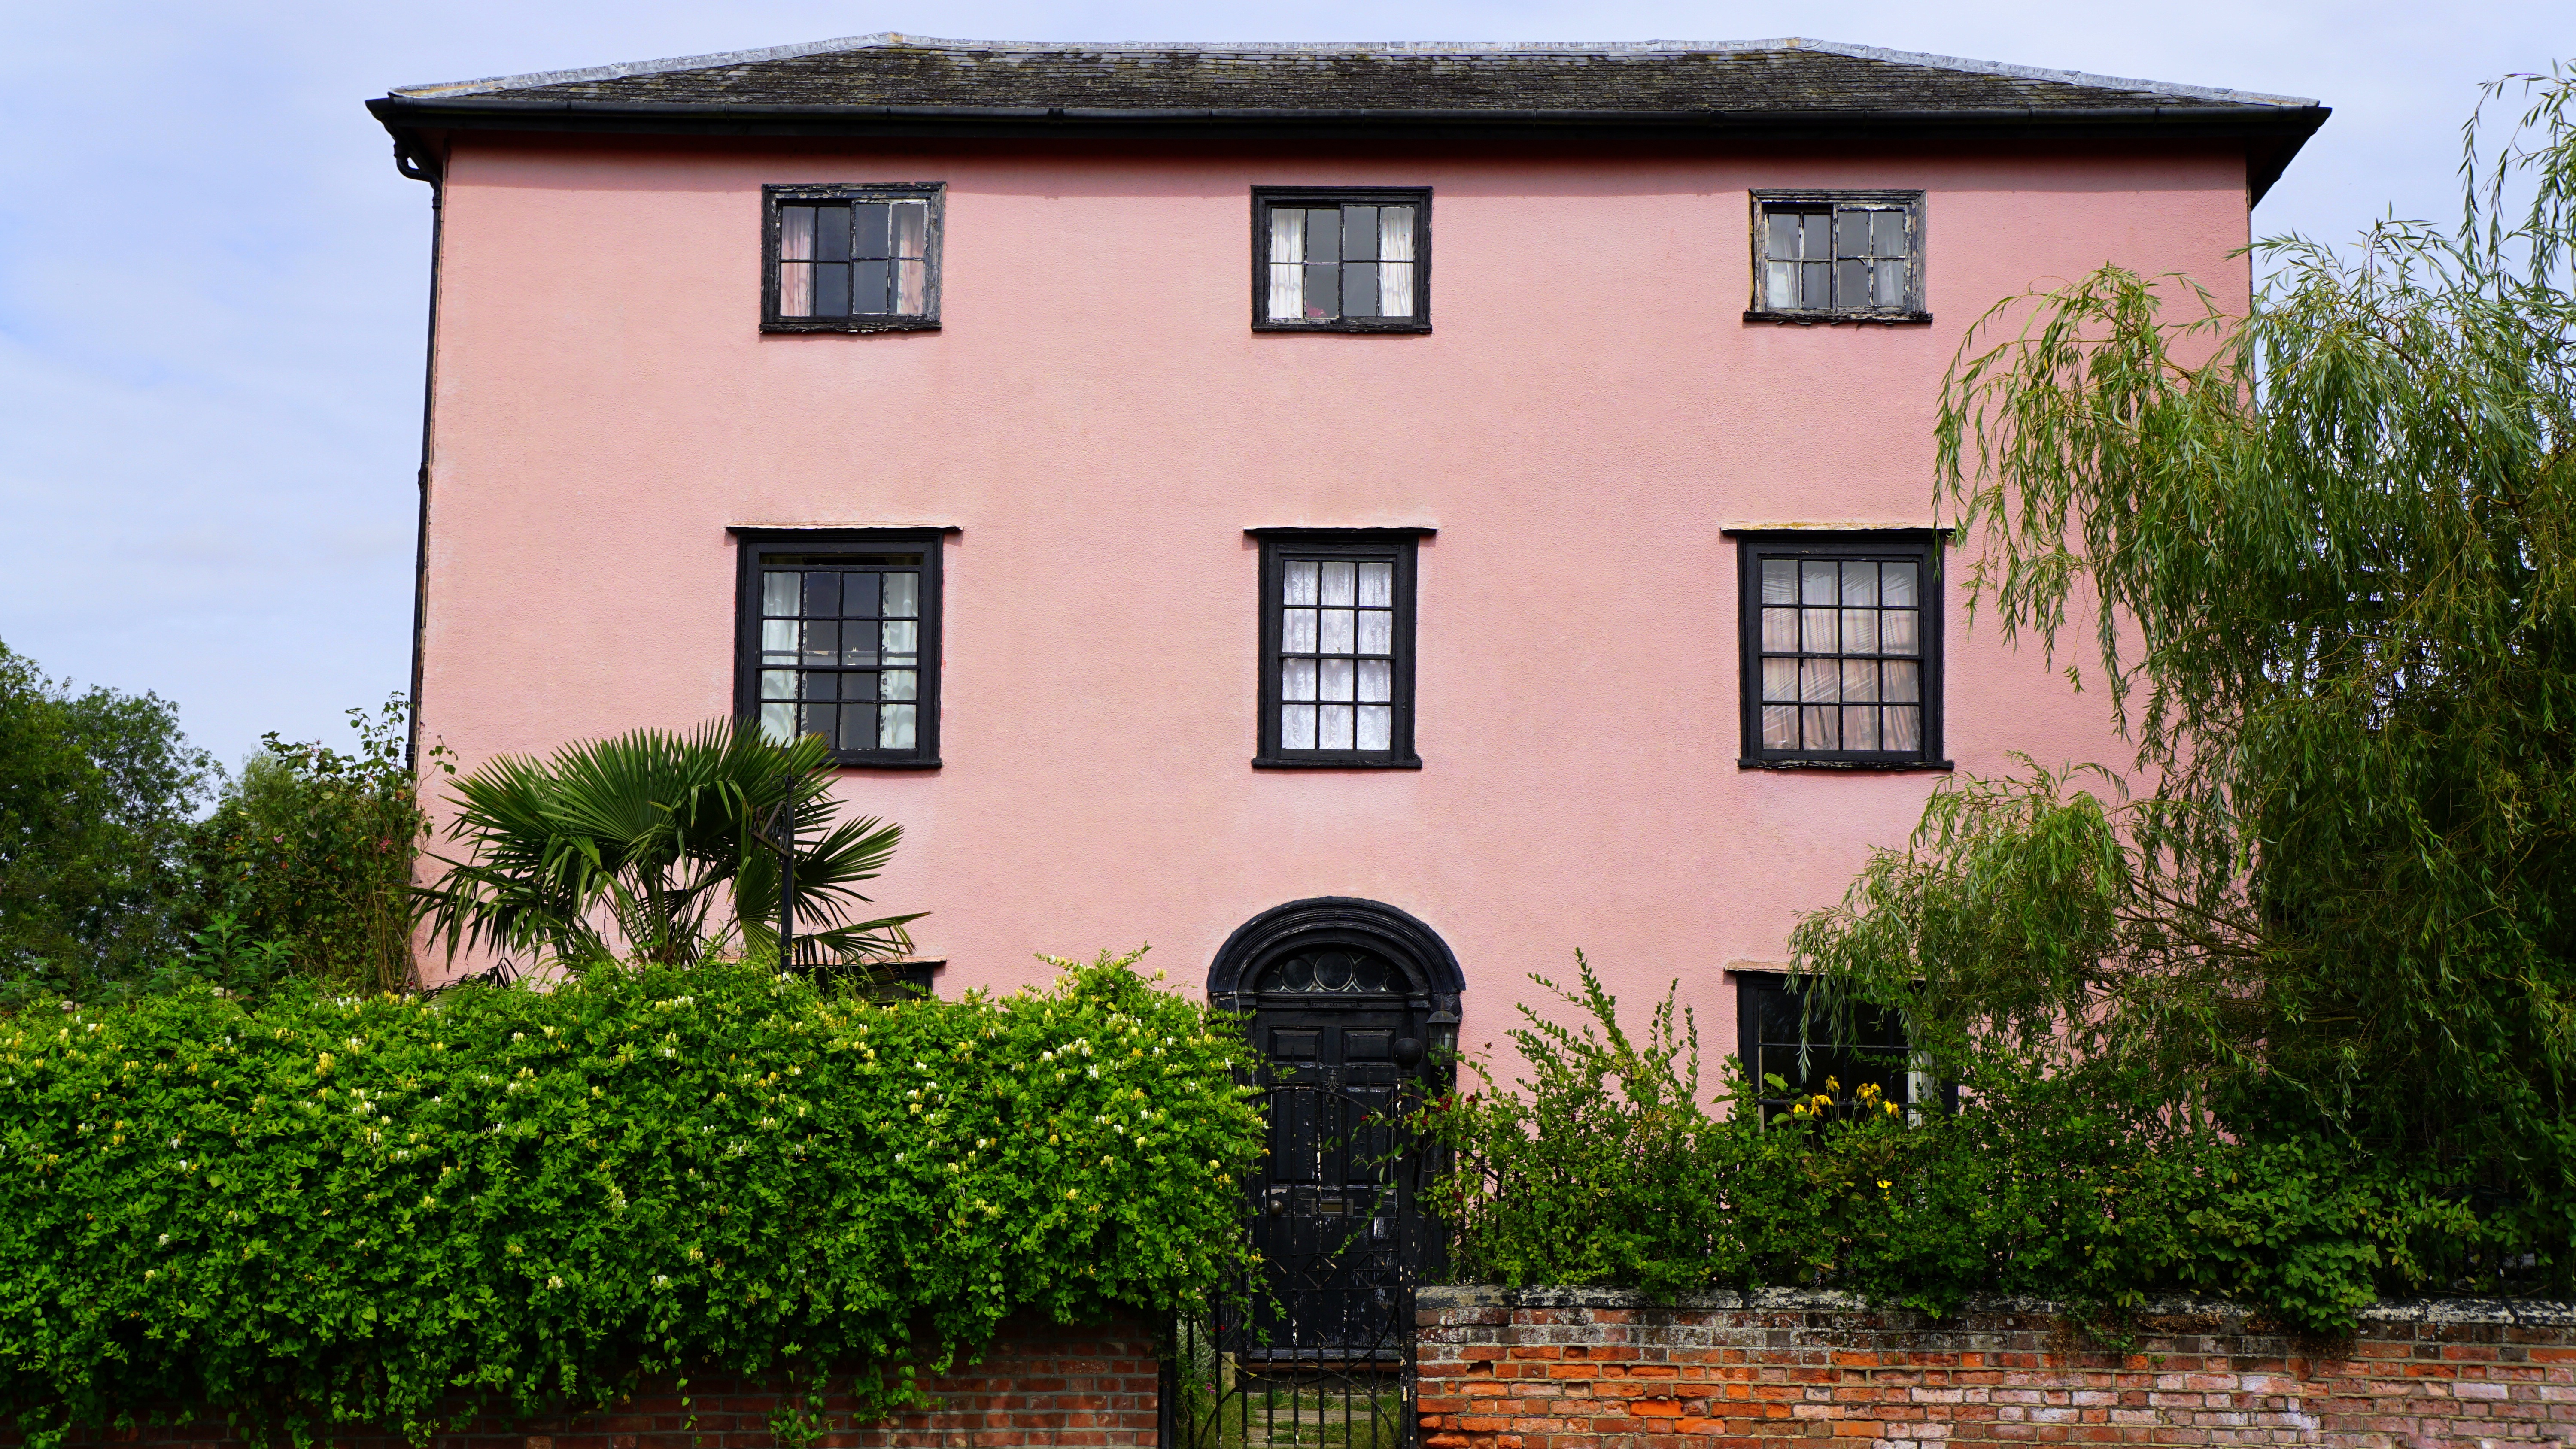
grass, architecture, sky, farm, villa, house, roof, building, chateau, old, home, village, green, entrance, cottage, facade, residence, property, exterior, residential, pink, door, dwelling, housing, farmhouse, front, english, estate, hedge, manor house, rural area, exterior home, home exterior